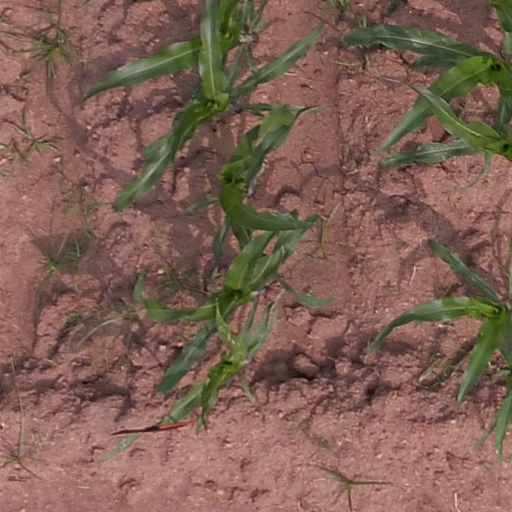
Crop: maize; corn